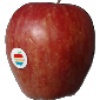
Label: Apple Red 1